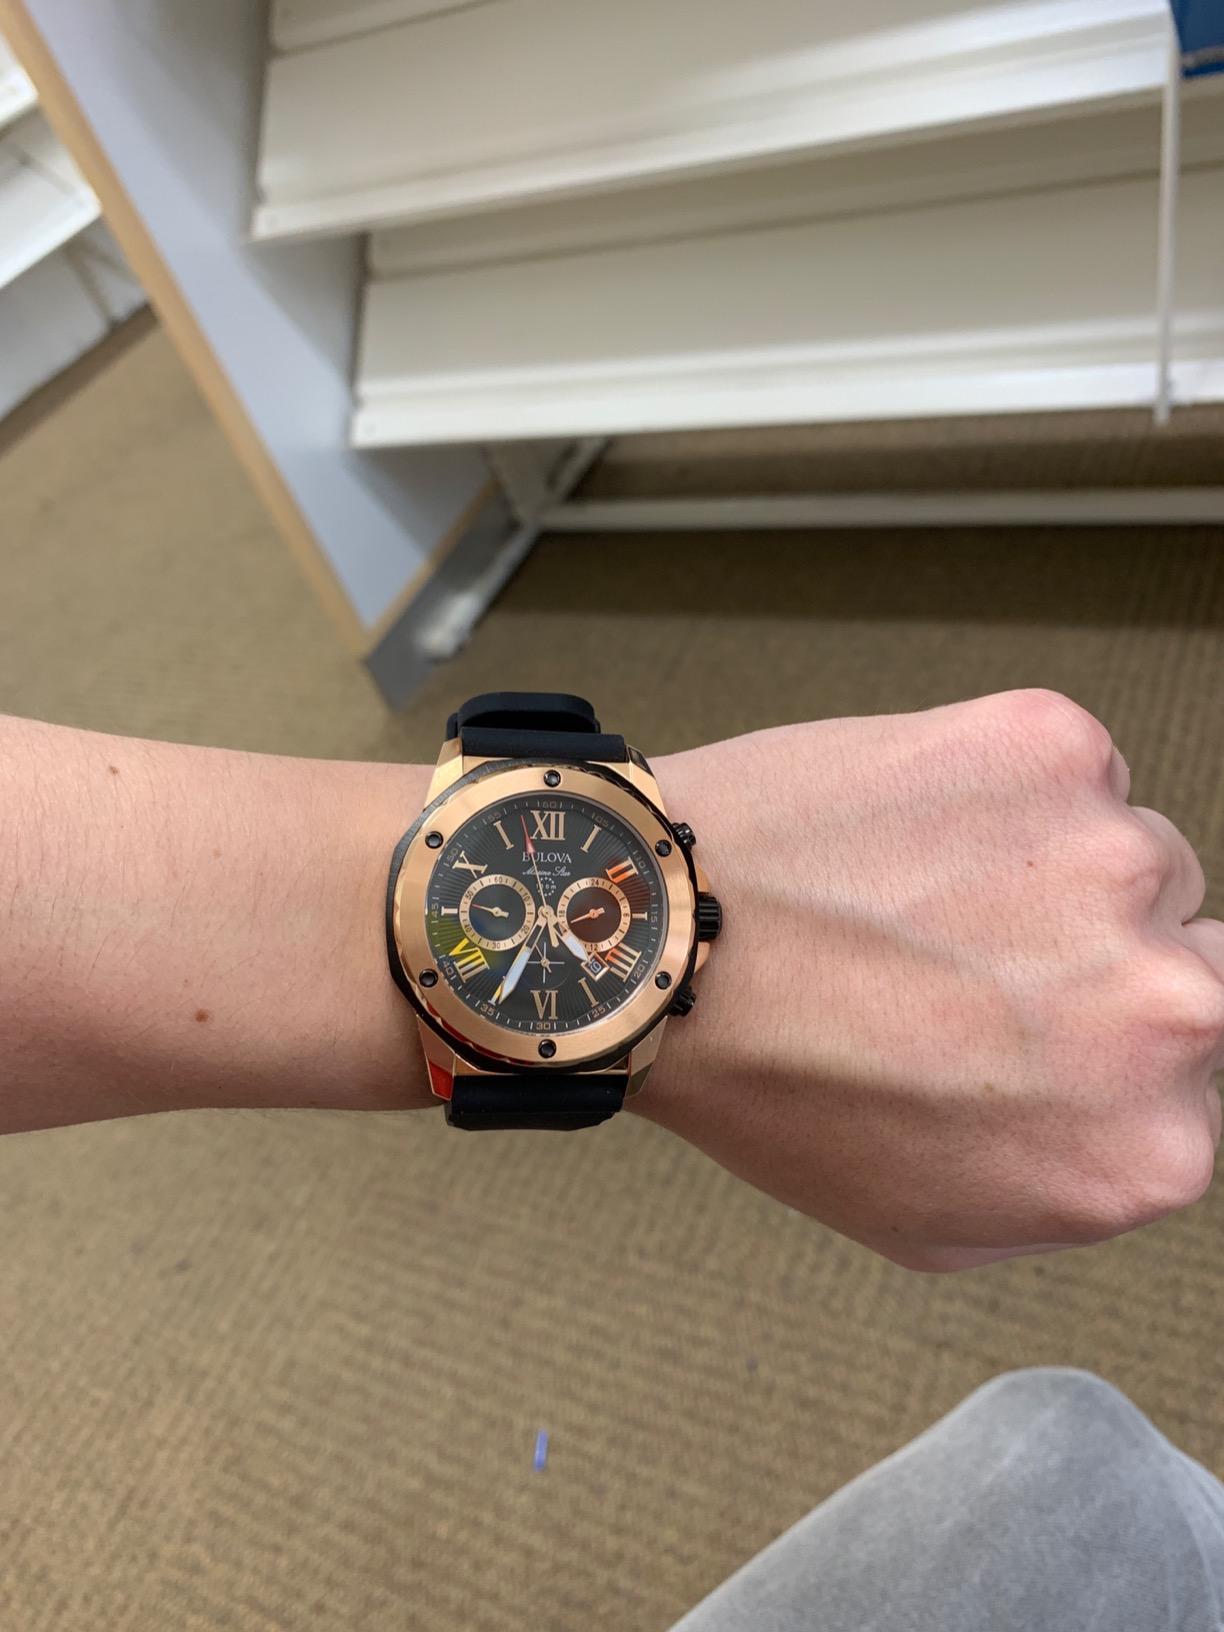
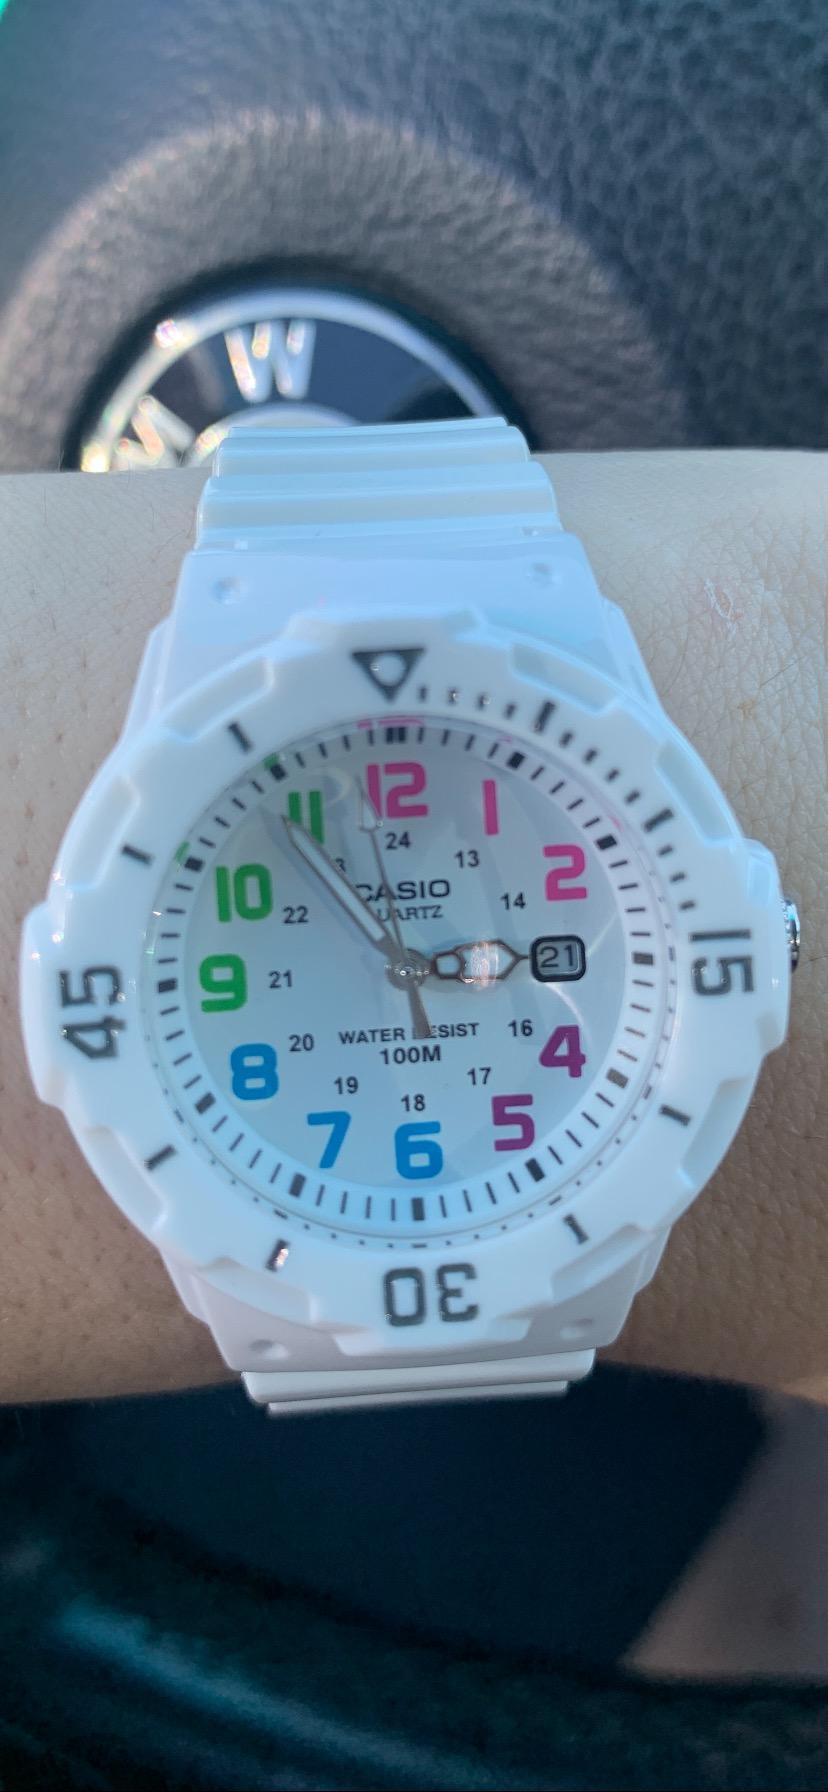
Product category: accessories_watch
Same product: no